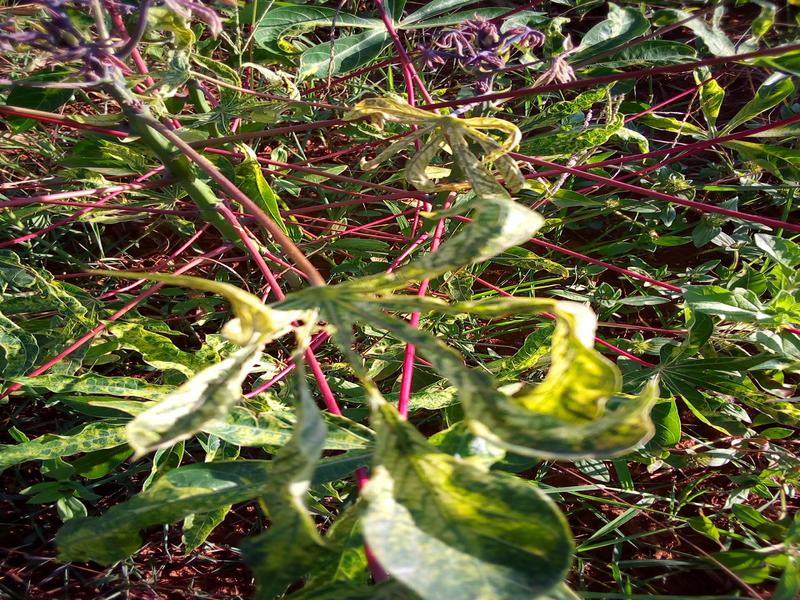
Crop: cassava
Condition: mosaic_disease